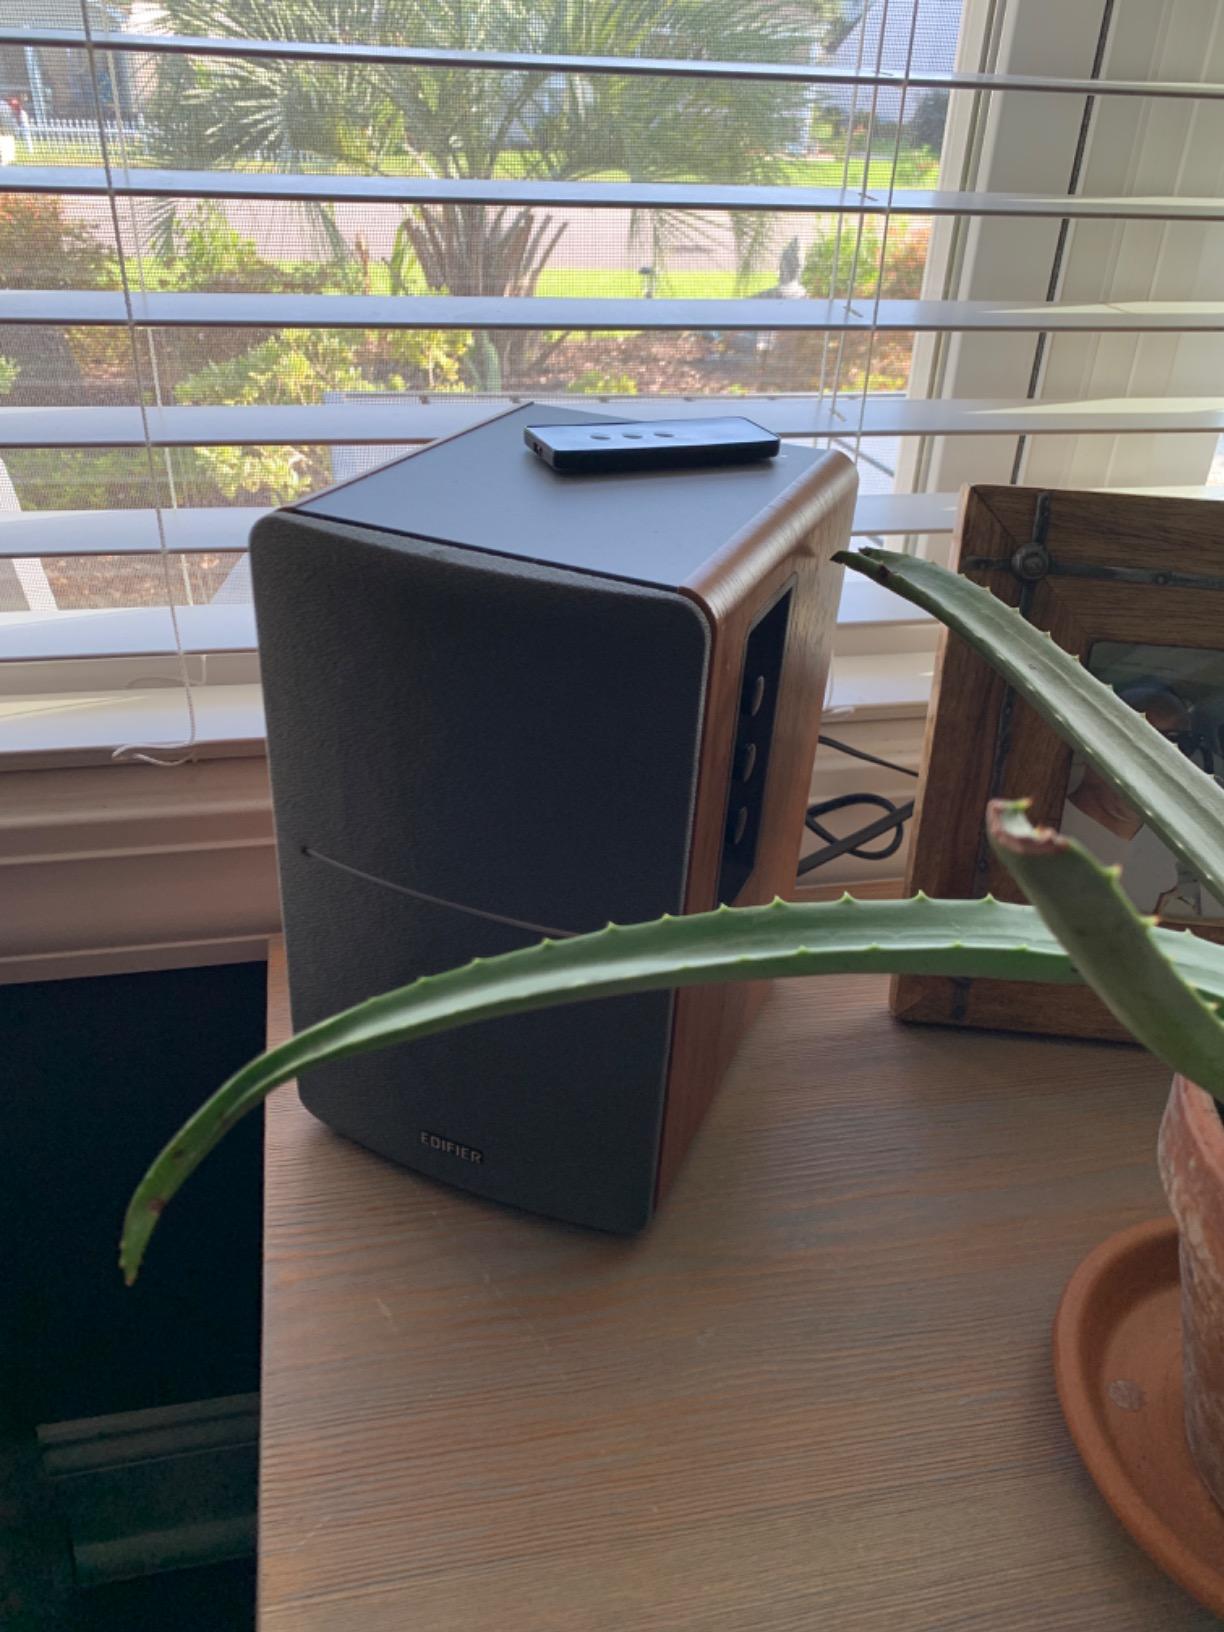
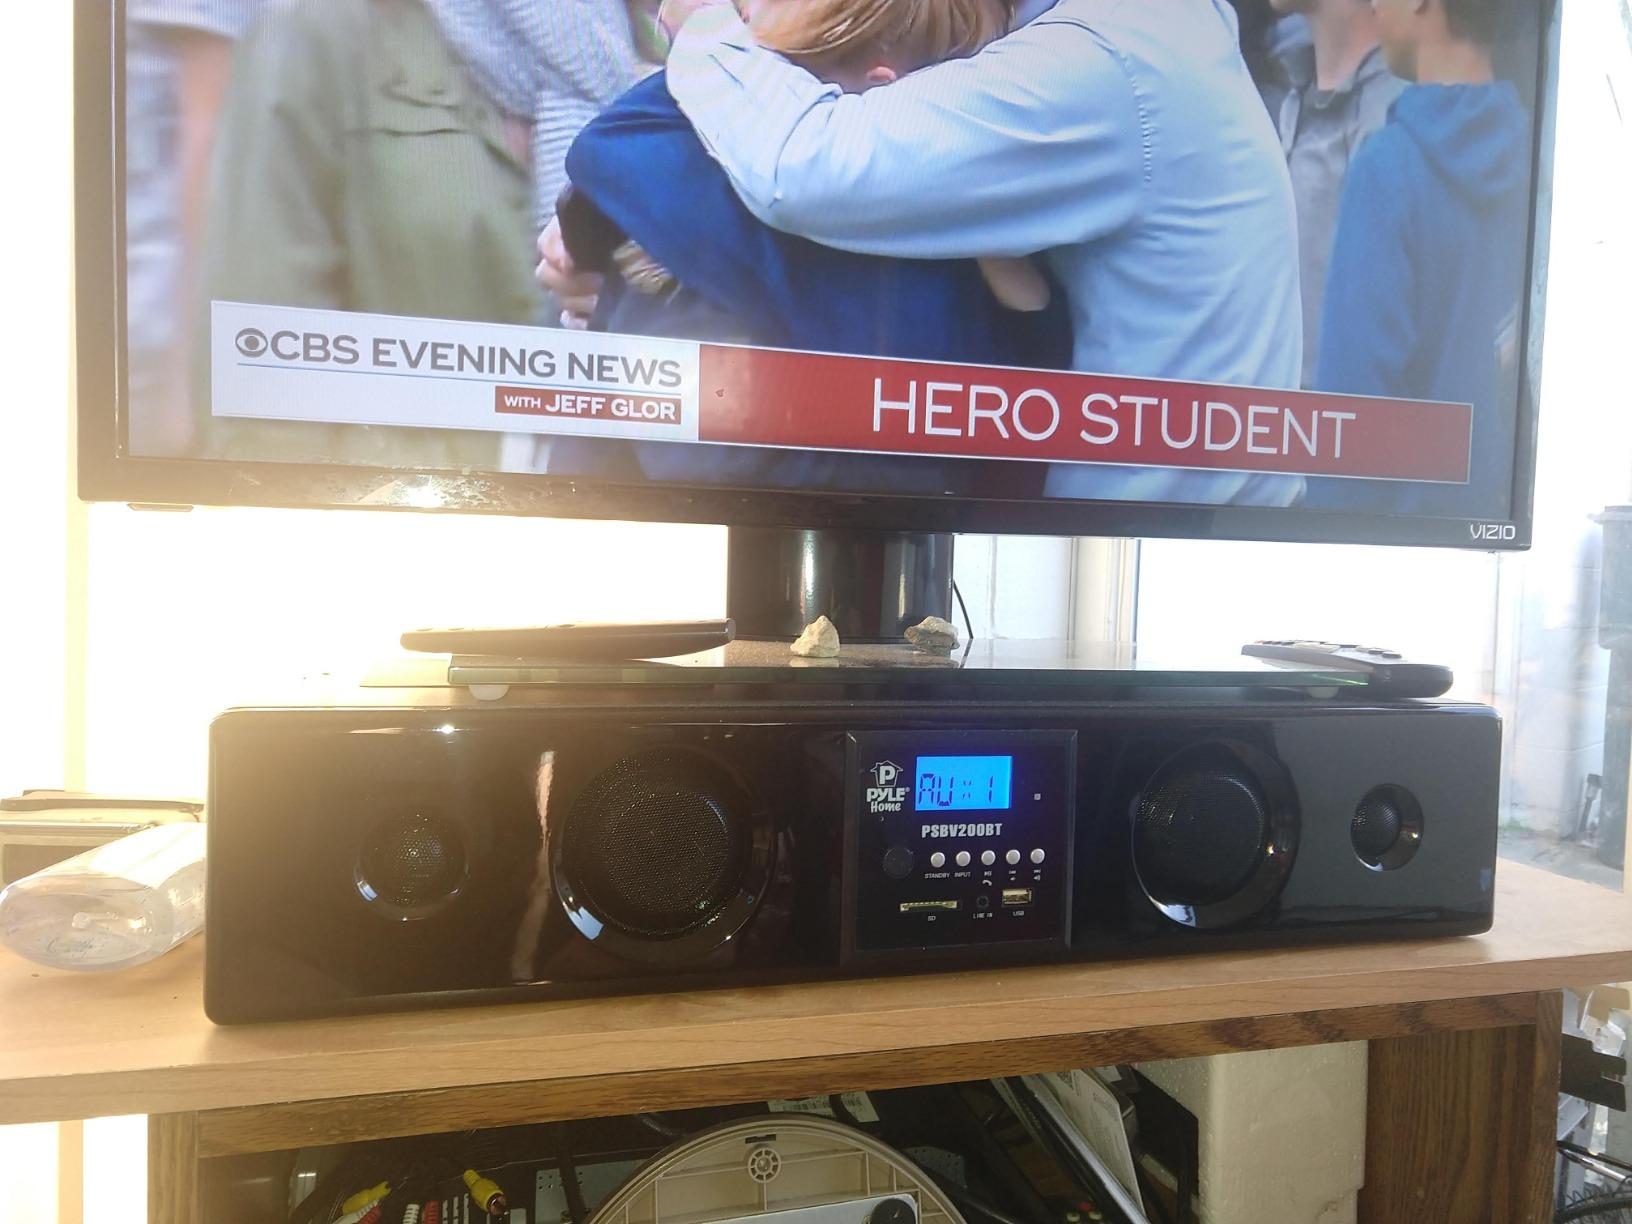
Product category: speaker
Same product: no